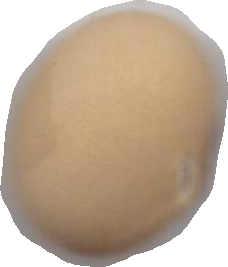
Variety: Anjasmoro